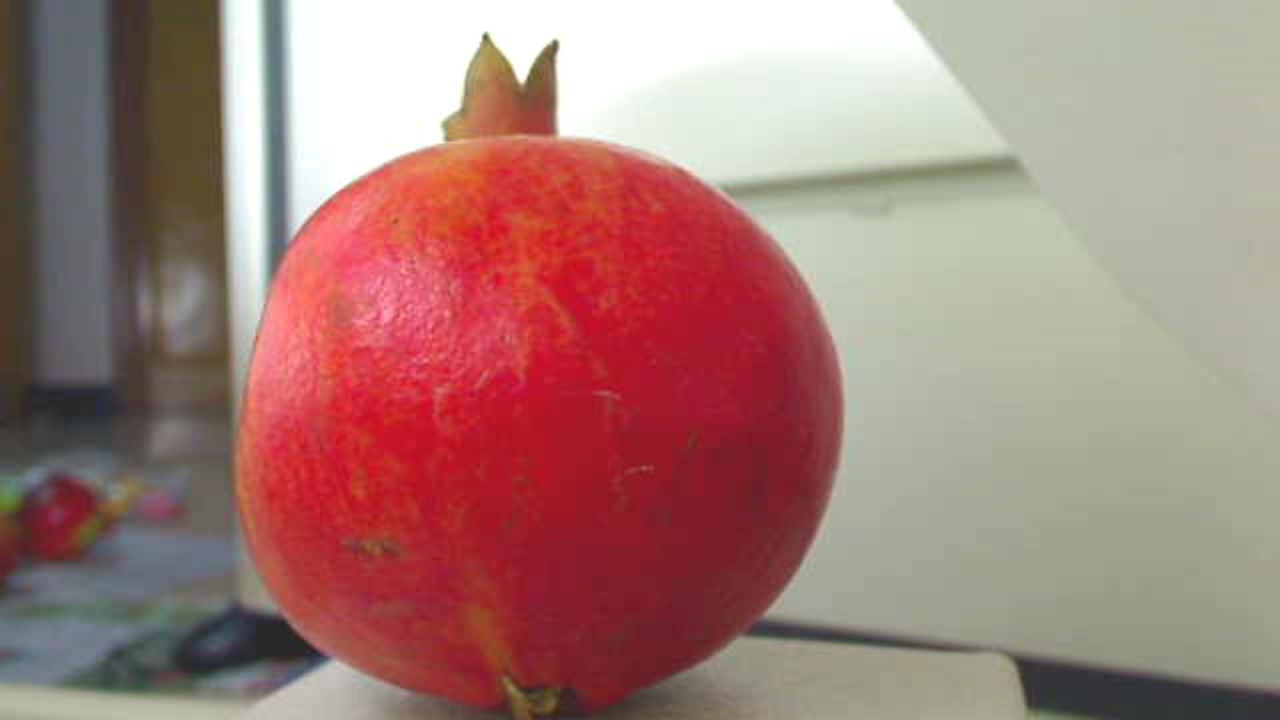
Grade: grade-2
Quality: quality-1